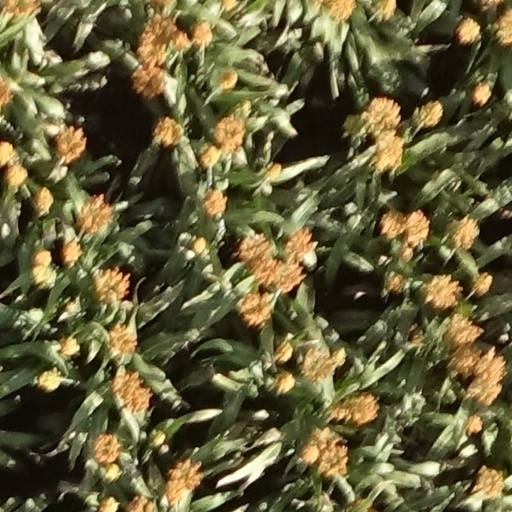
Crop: sorghum